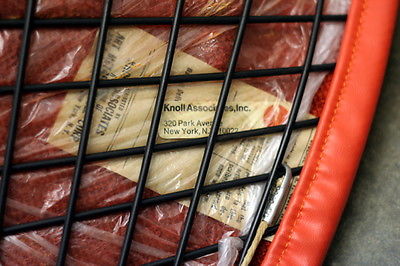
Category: chair